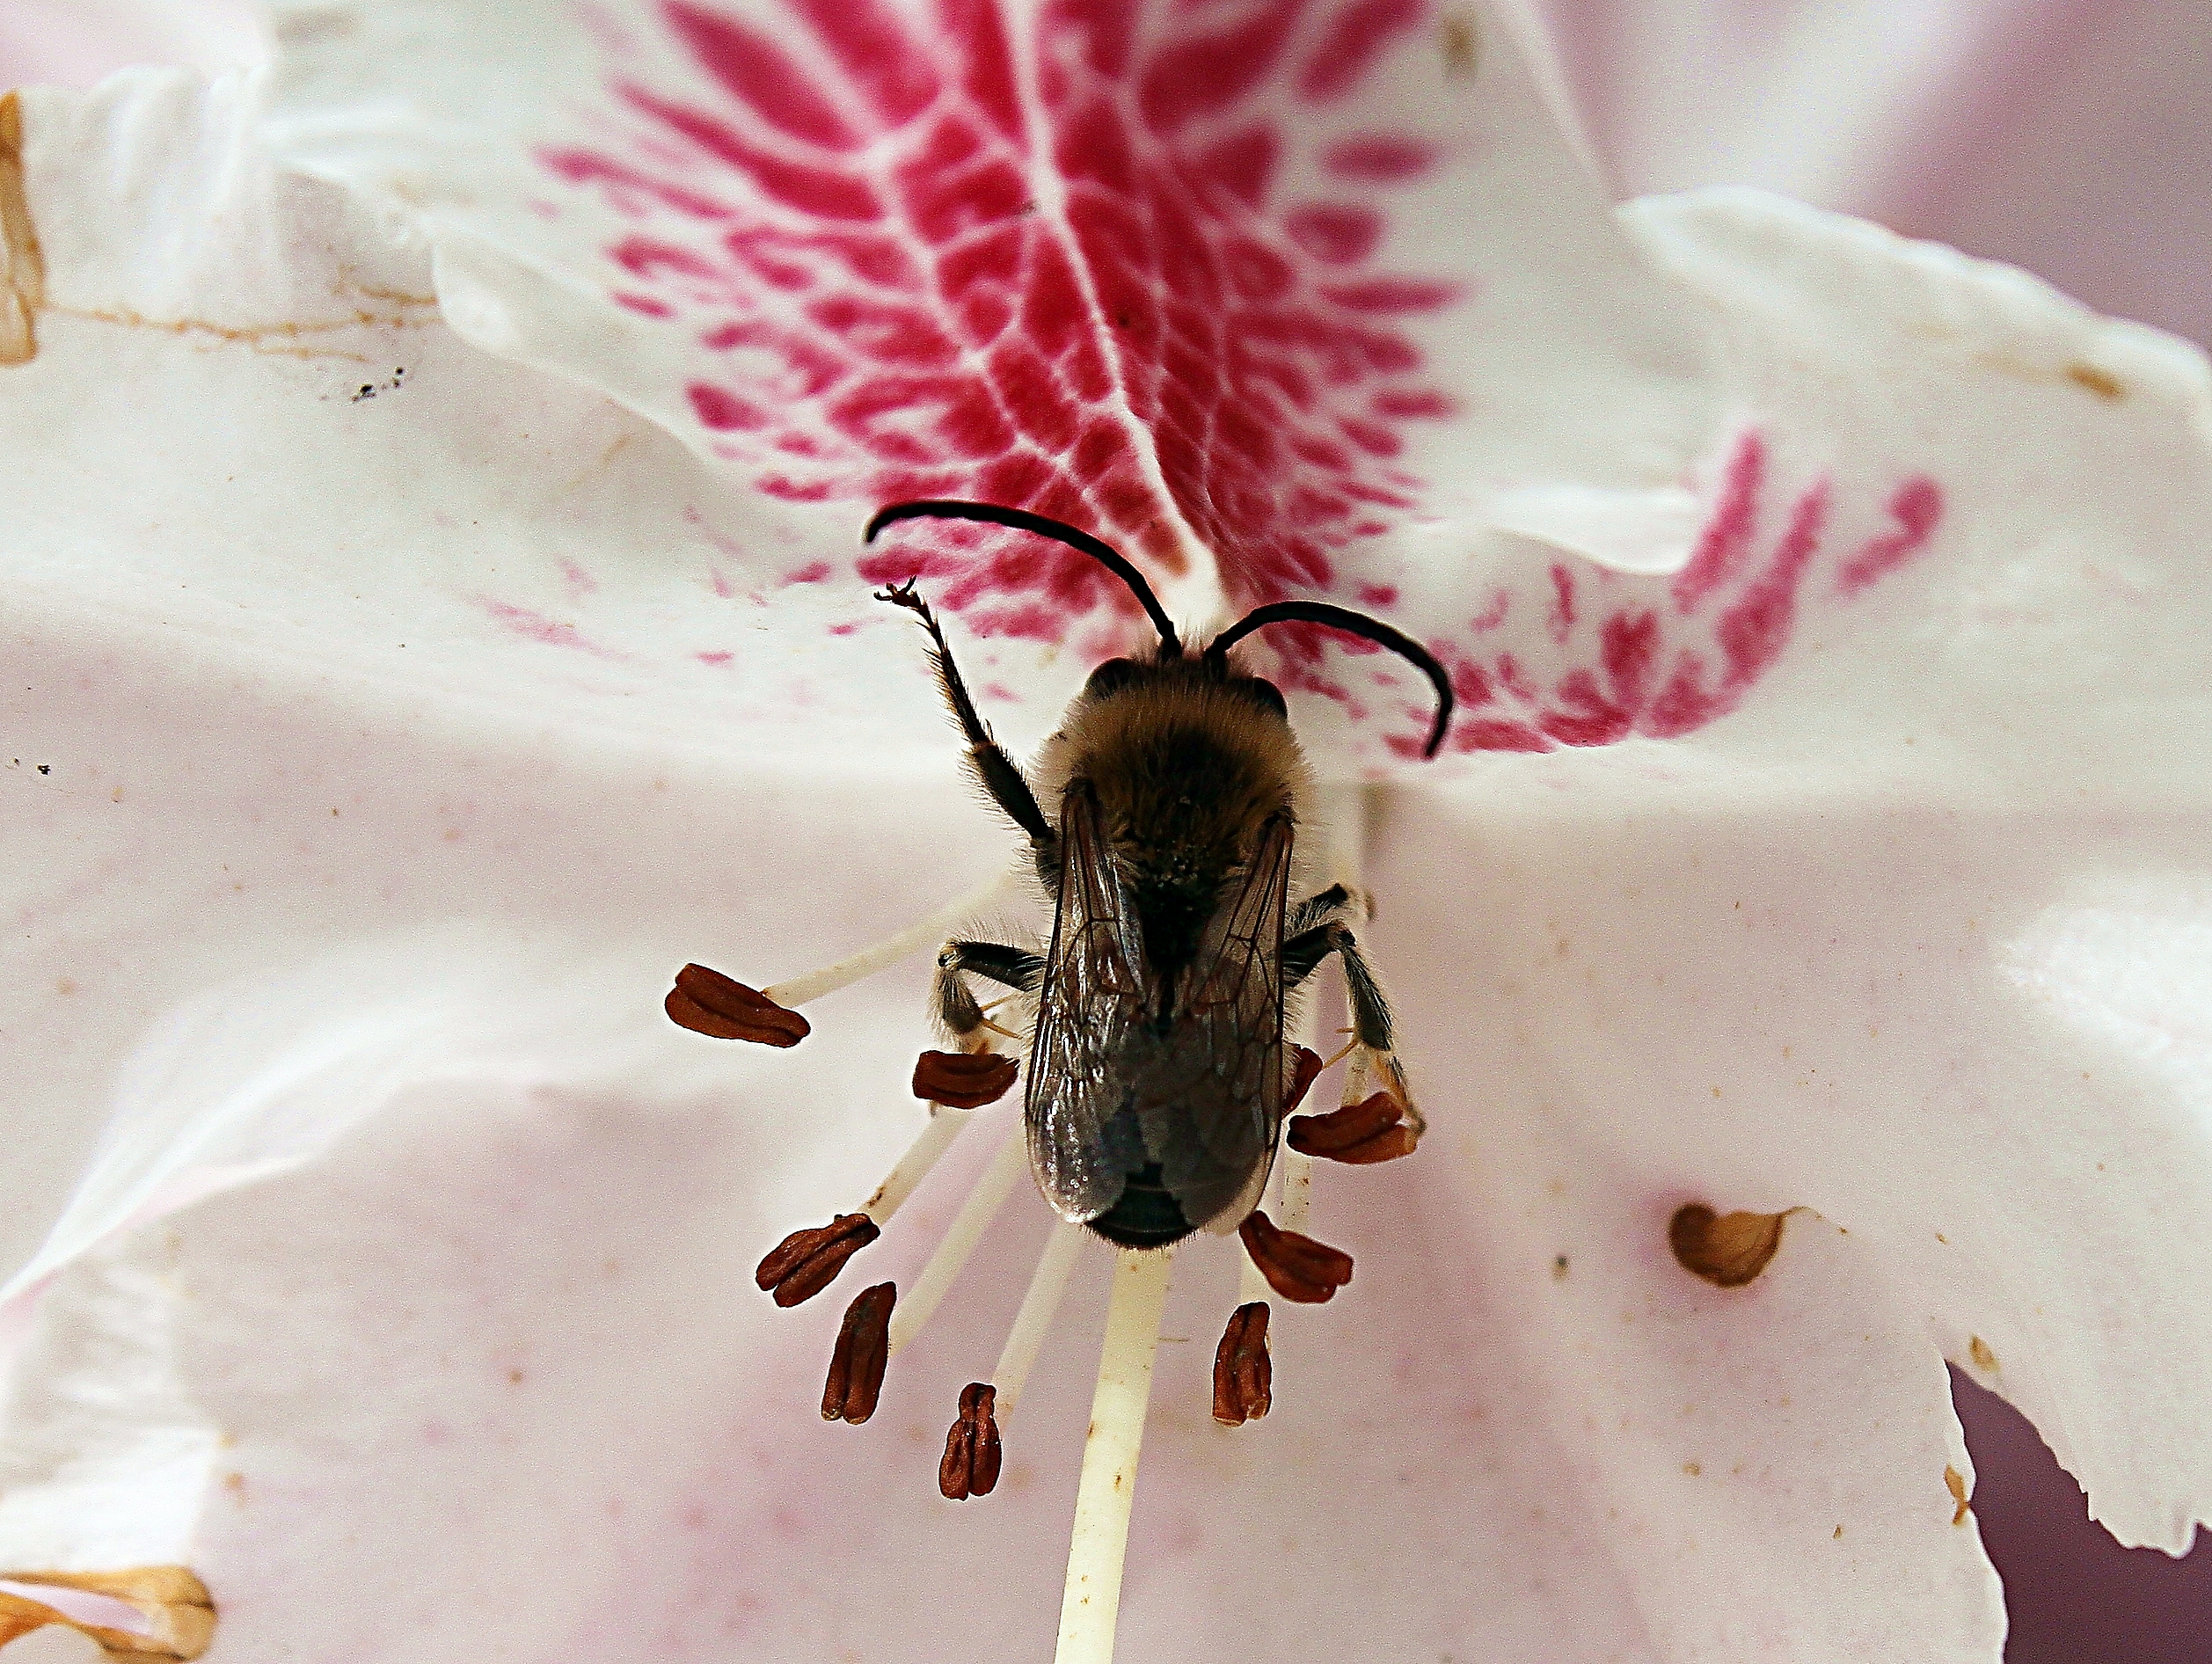
photography, leaf, flower, petal, red, insect, macro, pink, flora, fauna, invertebrate, flowers, close up, spider, animals, t, flores, pest, ggl1, xovesphoto, animales, gphoto, canoneos500d, macro photography, membrane winged insect